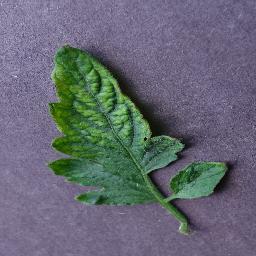
Label: Tomato___Tomato_mosaic_virus